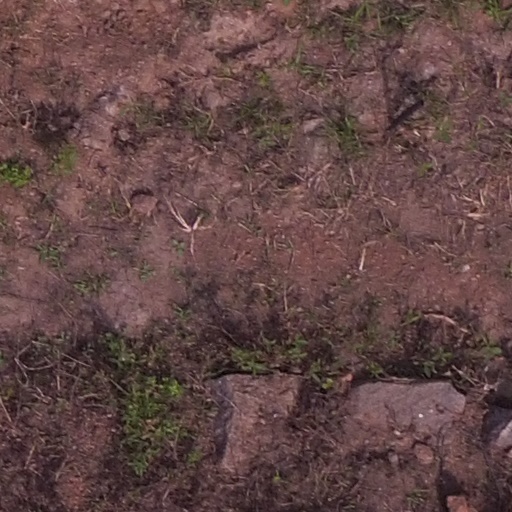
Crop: maize; corn